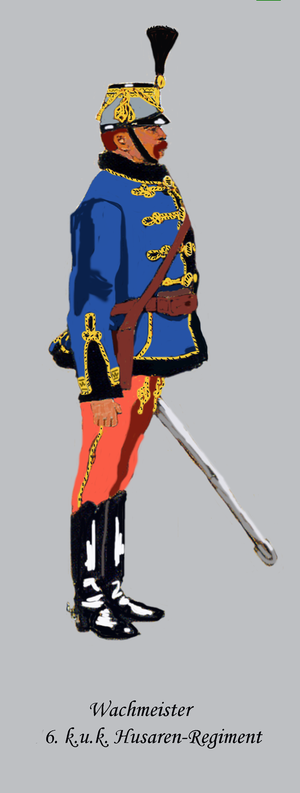
Sergent chef du 6e régiment d'hussards d'armée autriche-hongoise avec pelisse, l'uniforme est en service à peu près de 1916